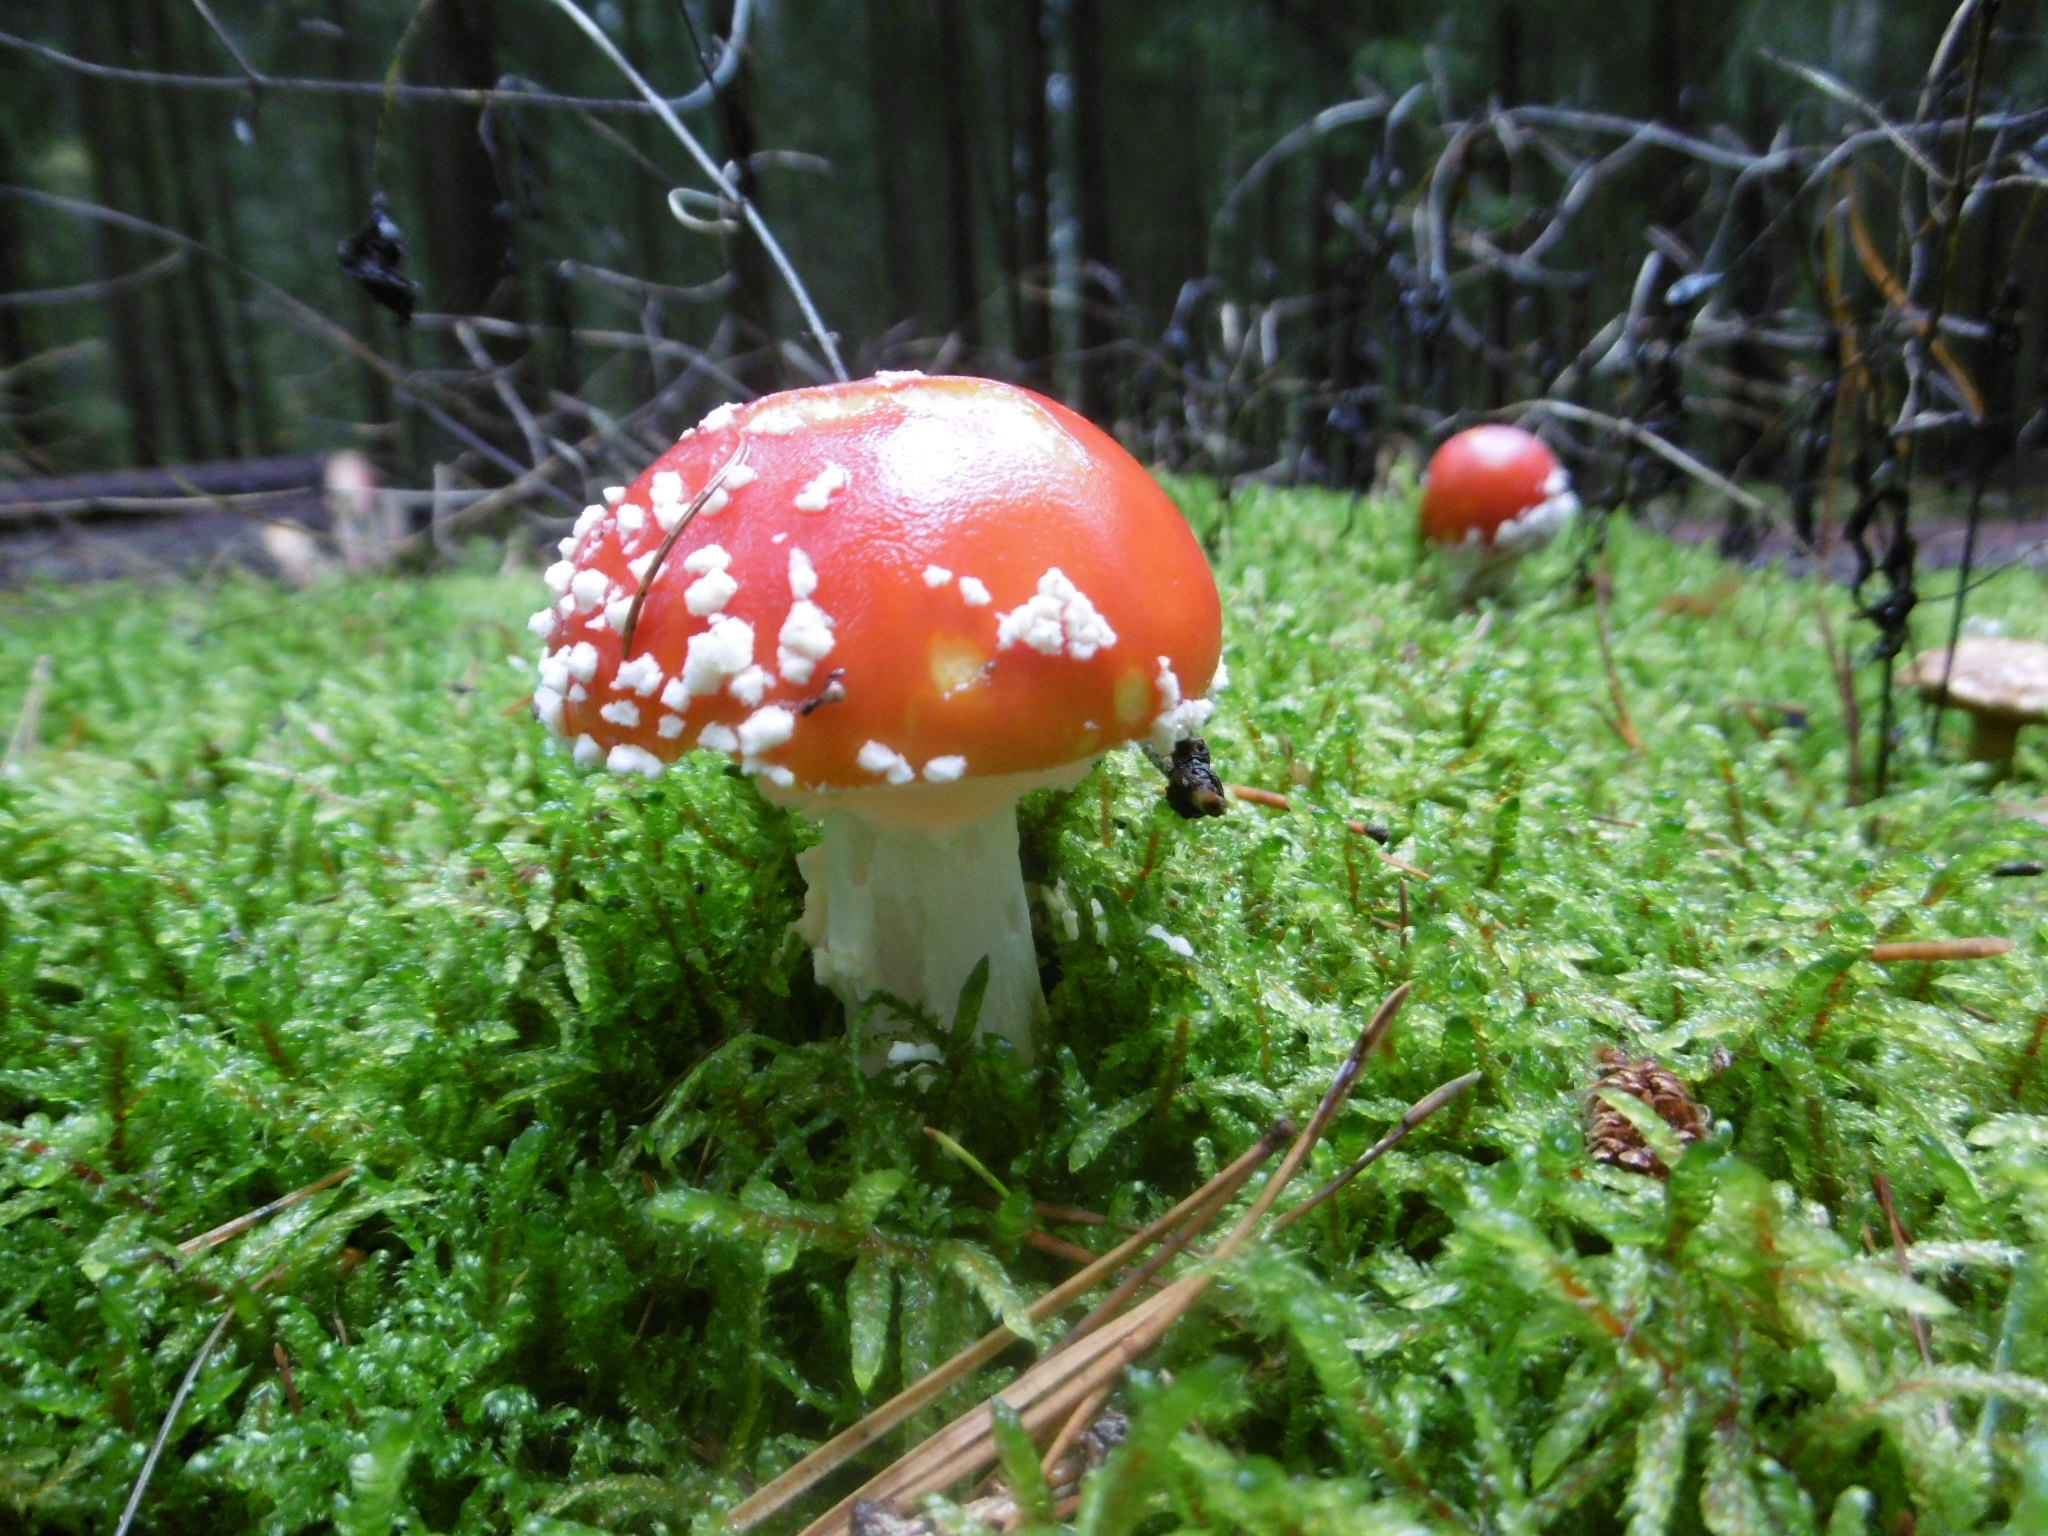
nature, forest, flower, moss, red, produce, autumn, mushroom, close, season, forest floor, fungus, fly agaric, toxic, agaric, red fly agaric mushroom, forest mushrooms, moss fliegenpilz, medicinal mushroom